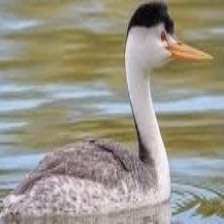
Species: CLARKS GREBE
Scientific name: AECHMOPHORUS CLARKII